Kitty Barry Blackwell

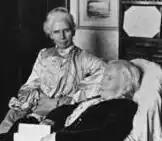
Kitty (left) with Elizabeth Blackwell, c. 1905

Katherine "Kitty" Barry Blackwell (born 1848) was an Irish immigrant to the United States and the adopted daughter of Elizabeth Blackwell, the first woman to earn a medical degree in the United States. She served as Elizabeth Blackwell's companion and secretary.